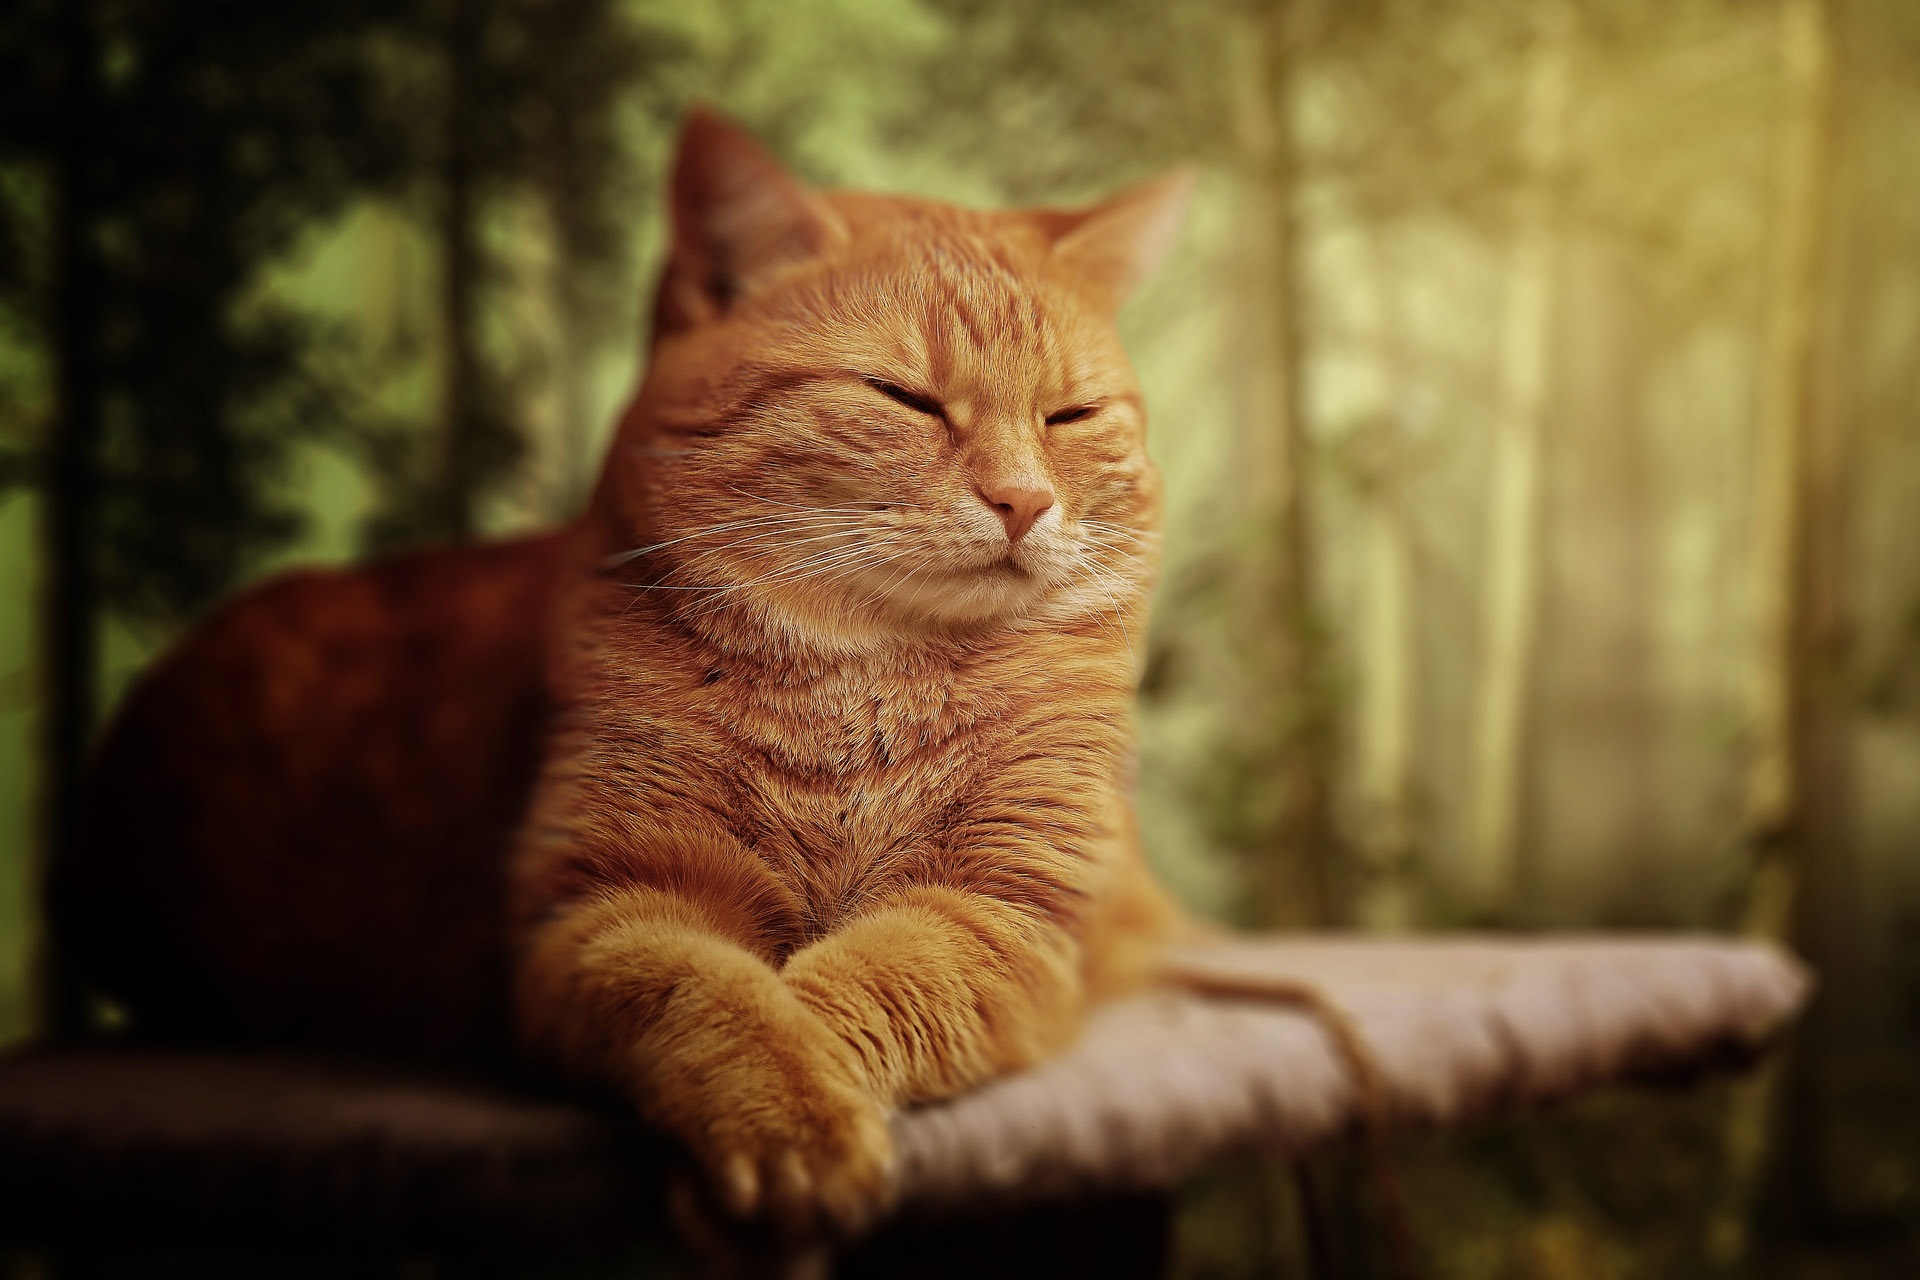
sweet, animal, cute, pet, cat, sleeping, mammal, fauna, nose, whiskers, sleep, dream, kitty, relaxation, vertebrate, photoshop, beautiful, soft, fantasy, resting, dreaming, tabby cat, wild cat, small to medium sized cats, cat like mammal, domestic short haired cat